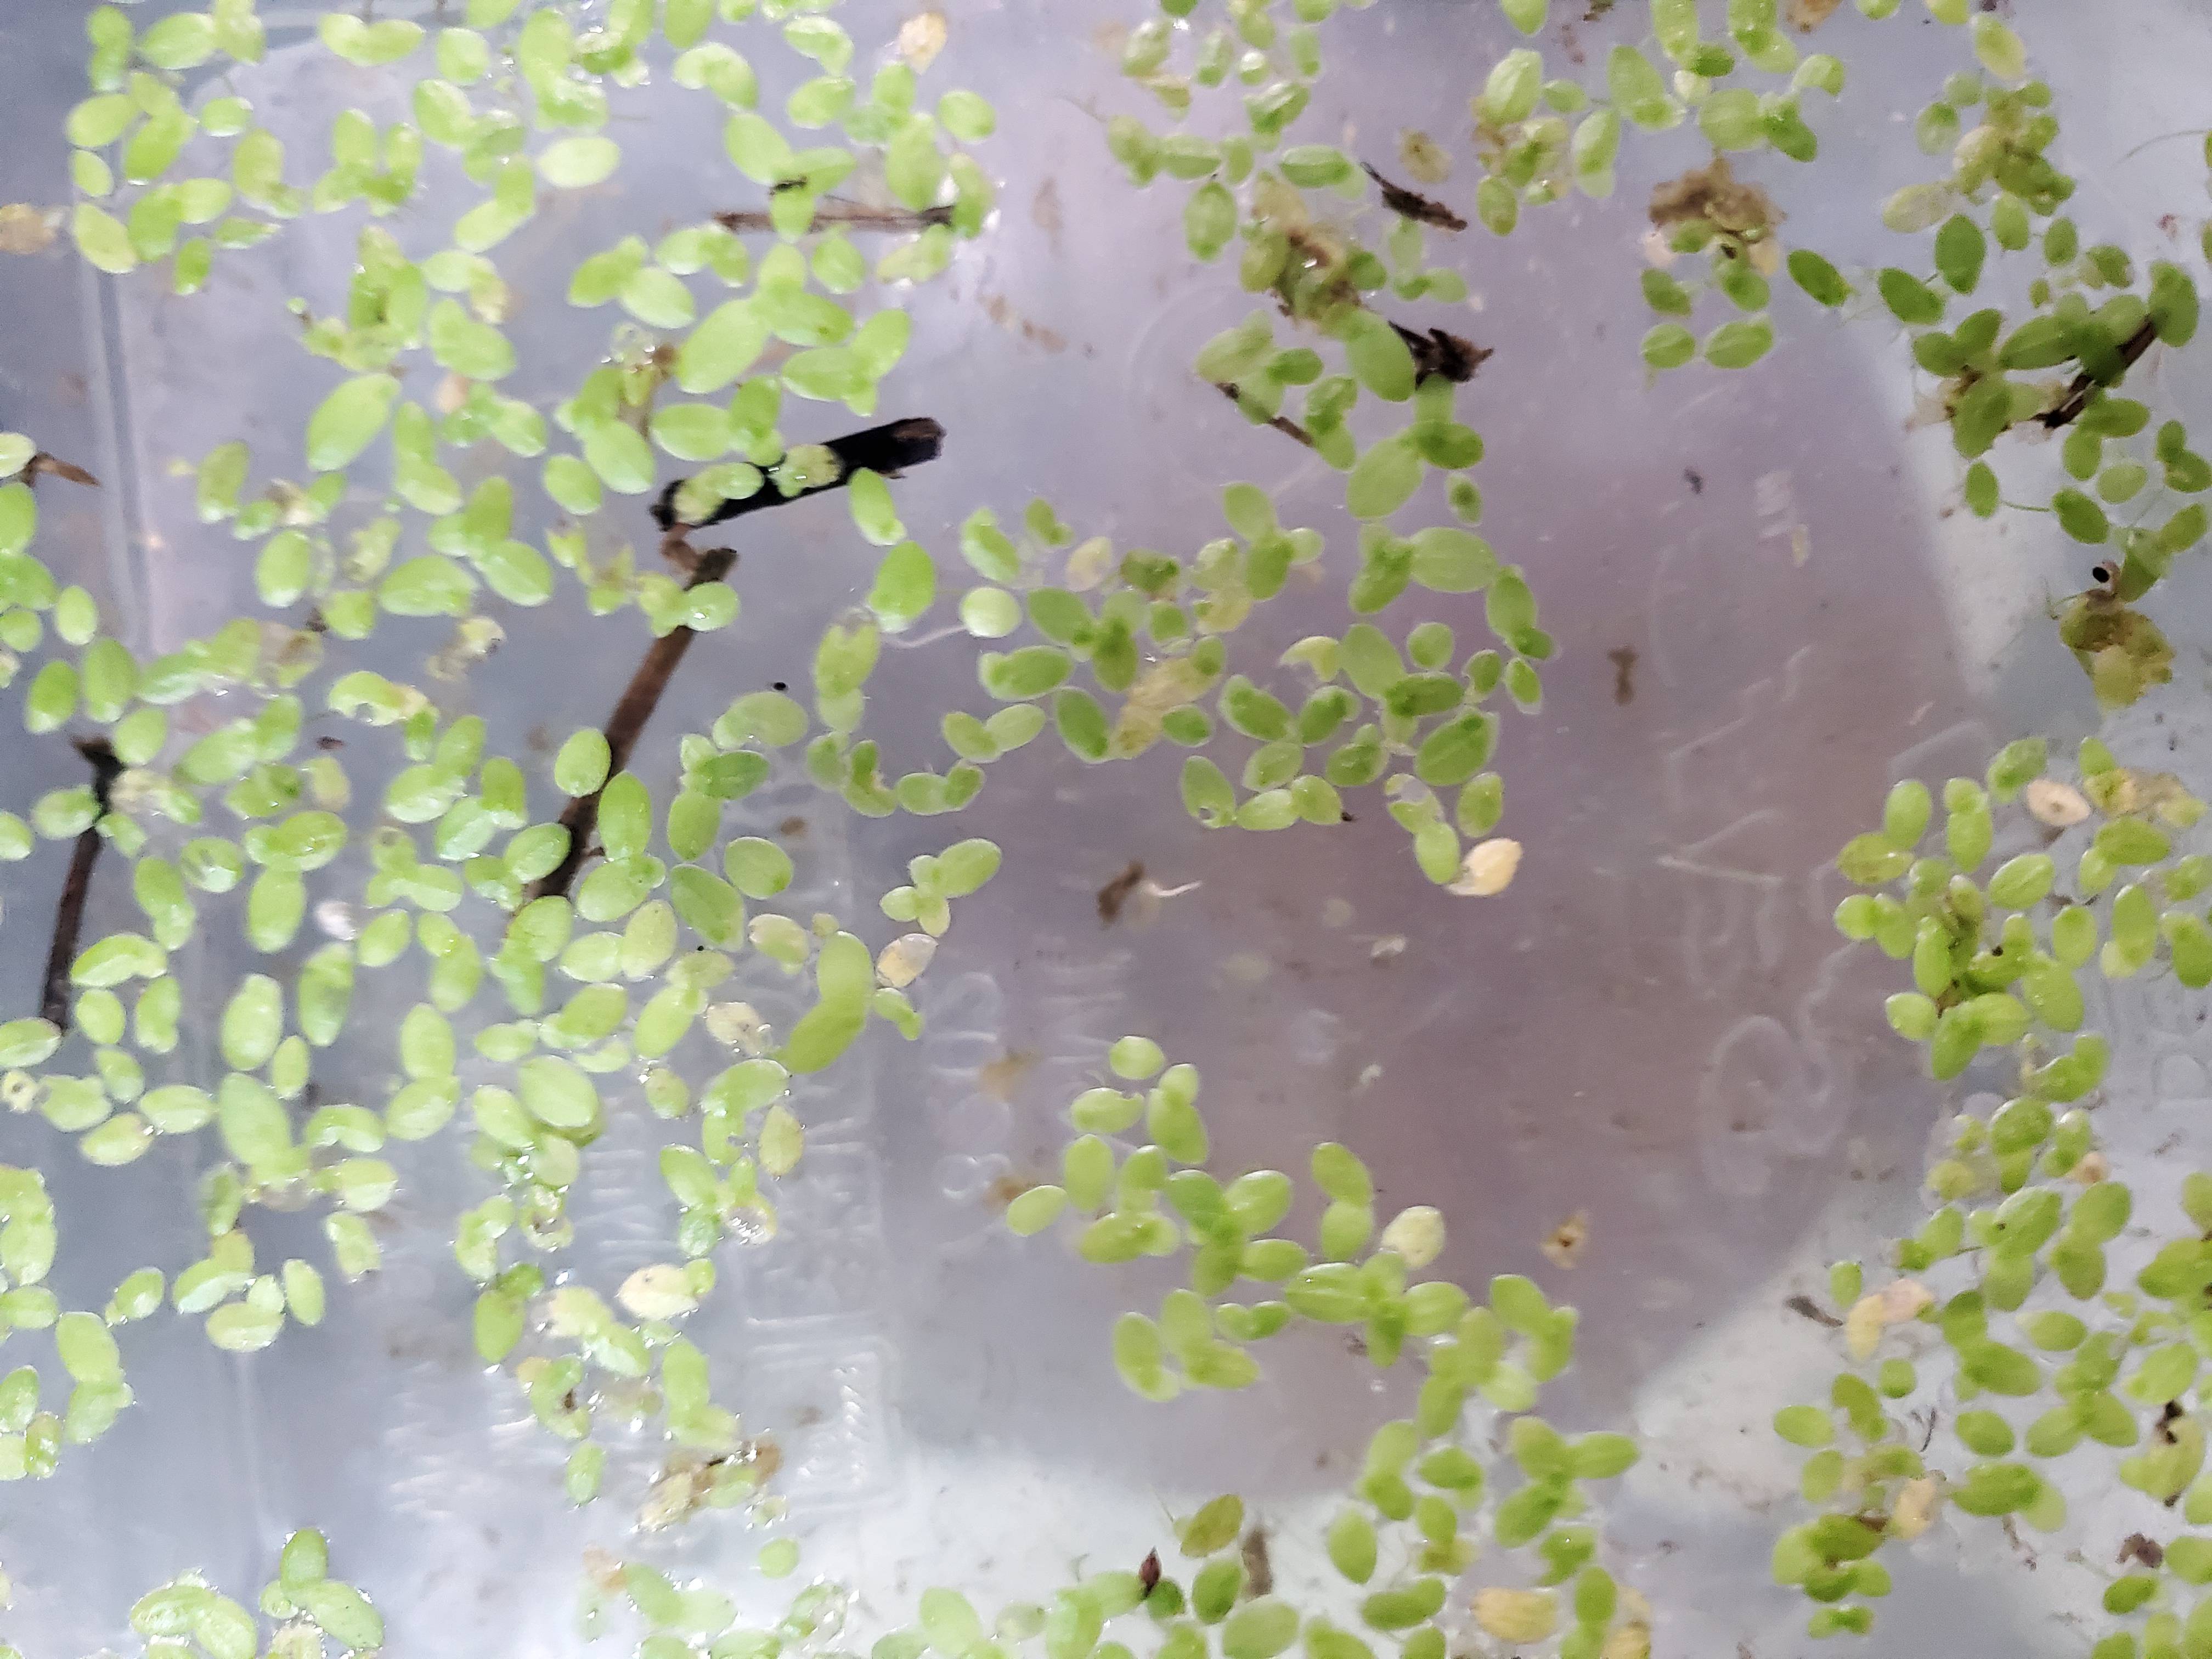
Species: Common Duckweeds (Lemna minor)